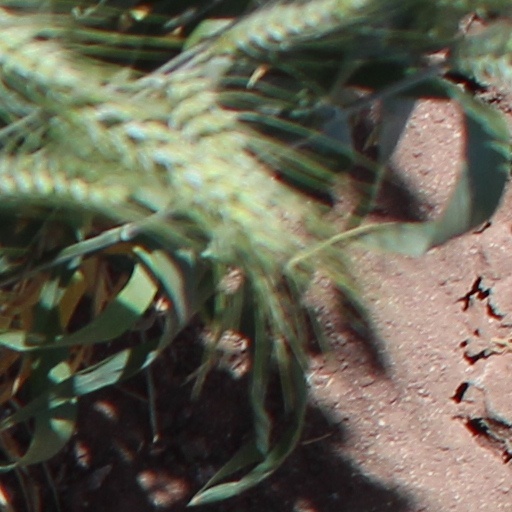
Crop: wheat